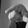
ASL letter: Q